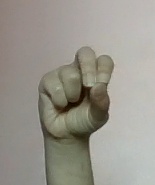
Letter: gaaf